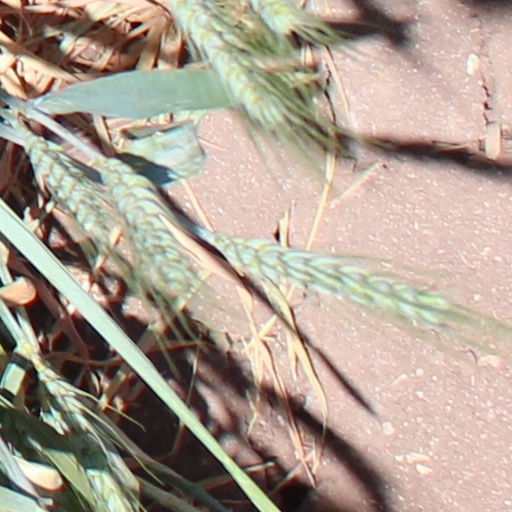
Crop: wheat